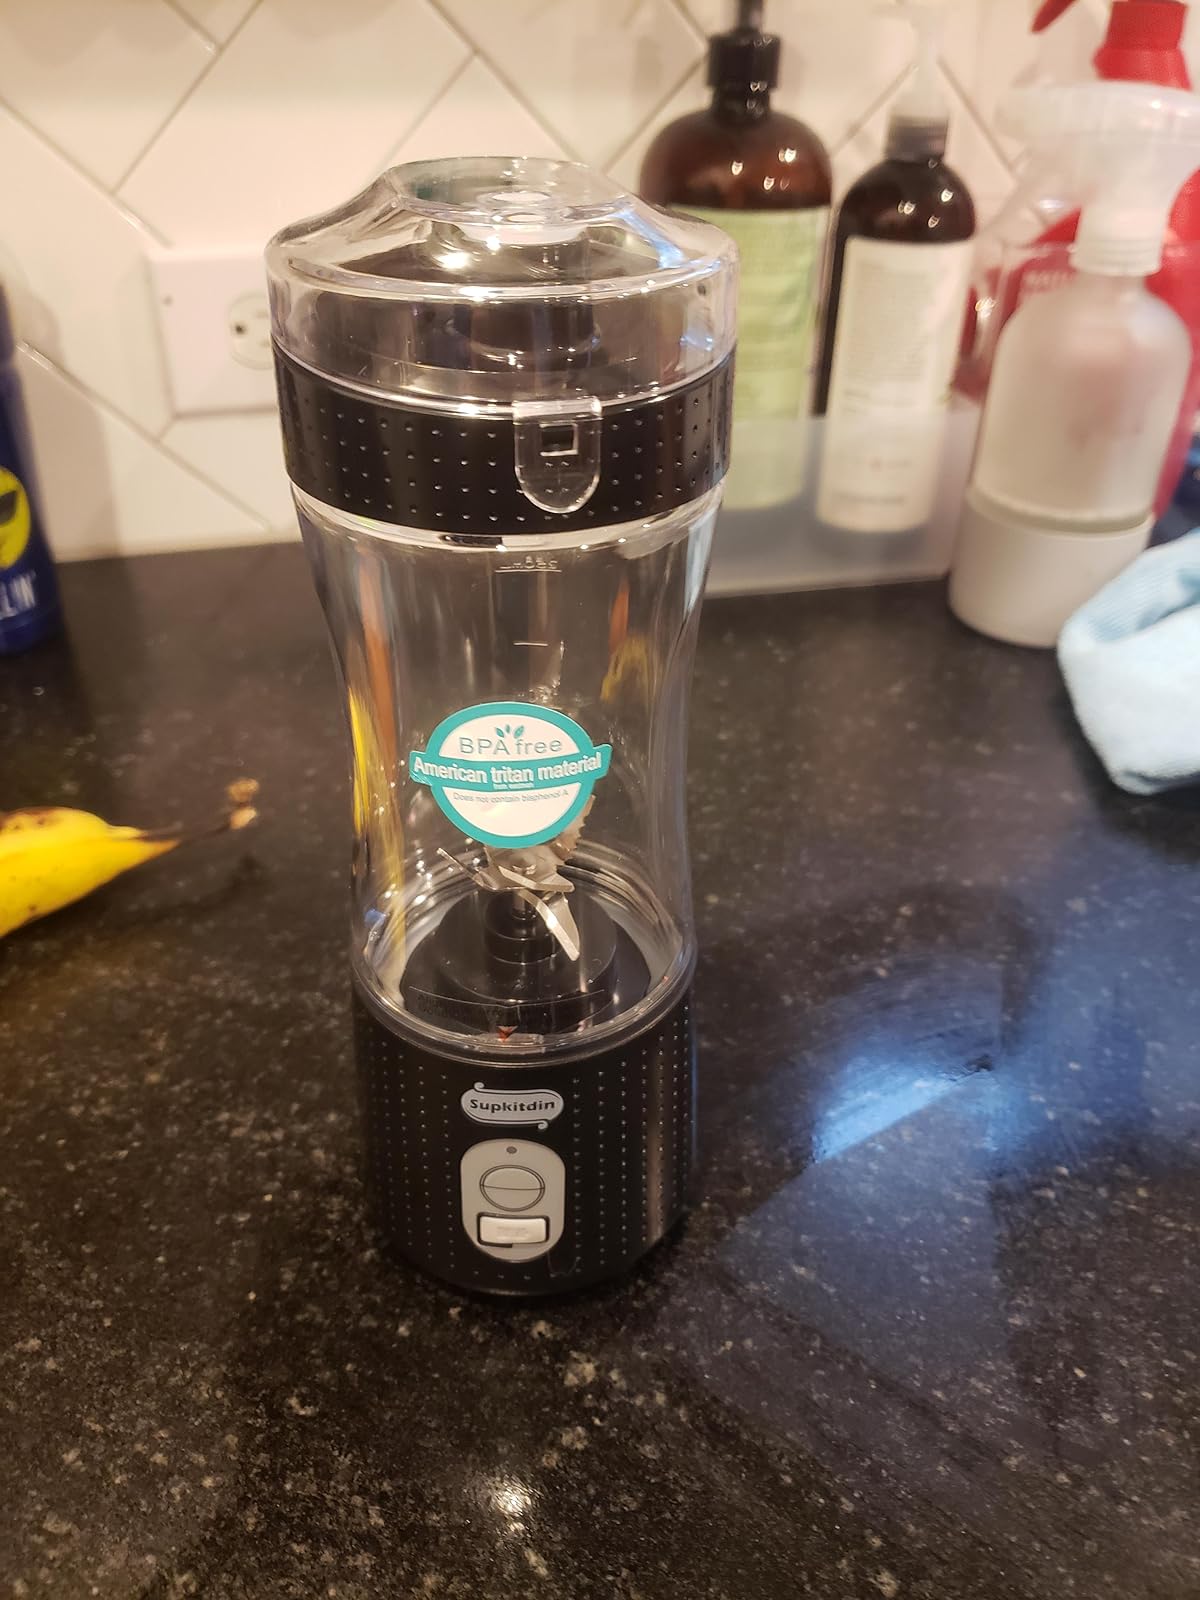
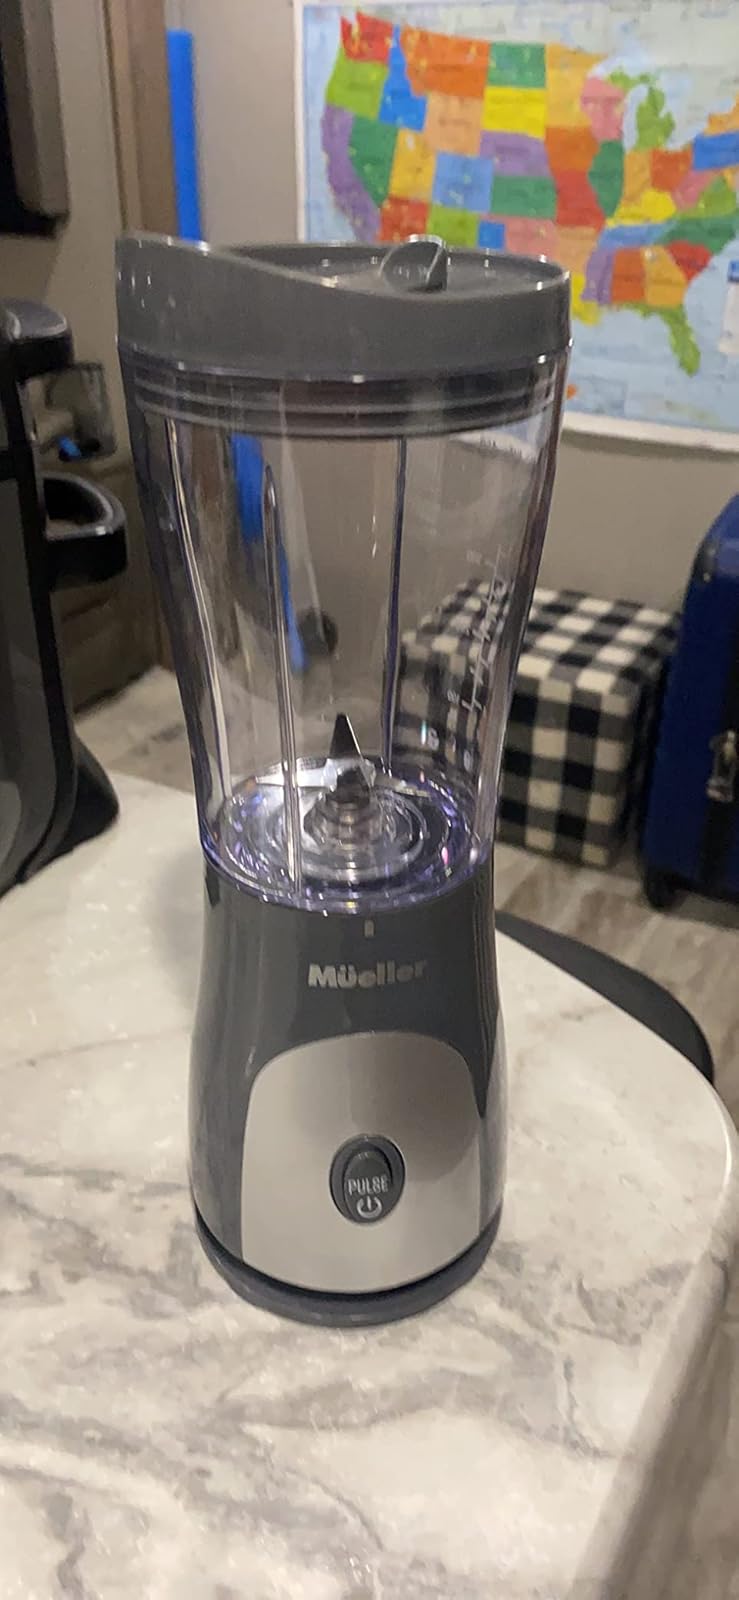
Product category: items_blender
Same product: no